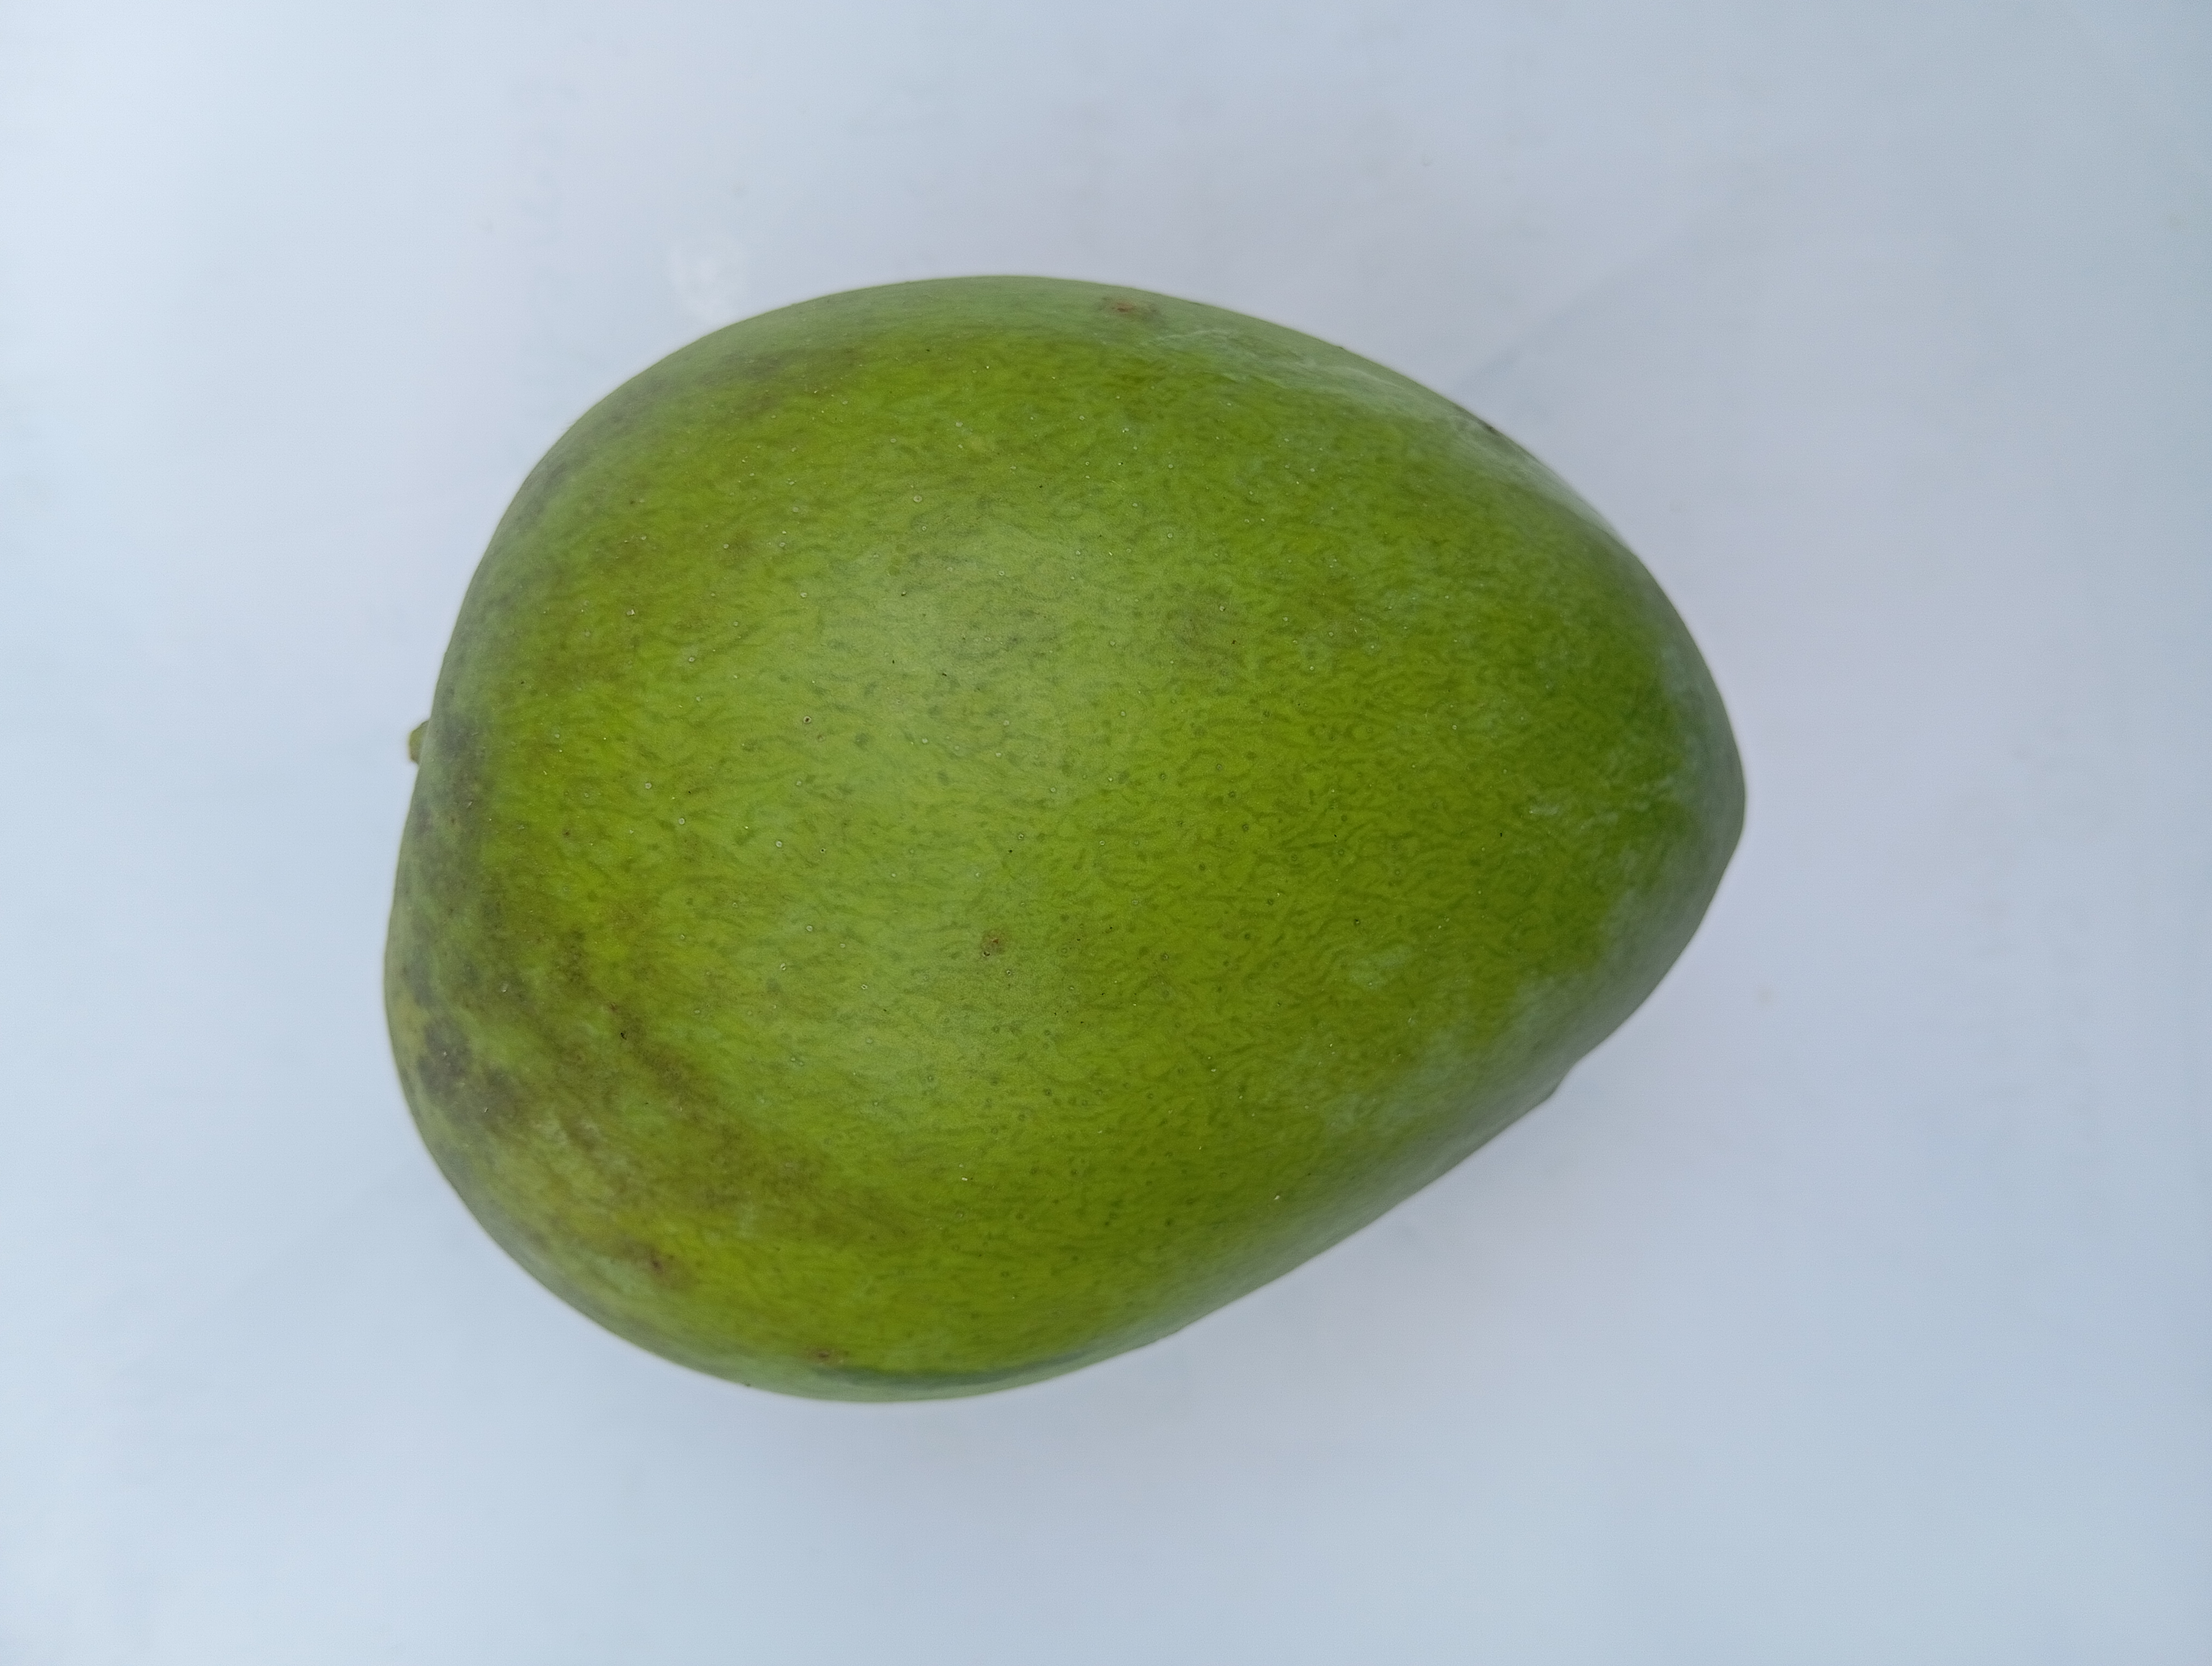
Mango variety: Harivanga